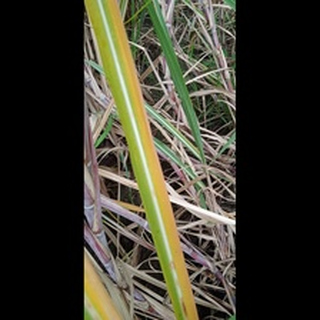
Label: sugarcane_yellow_leaf_disease